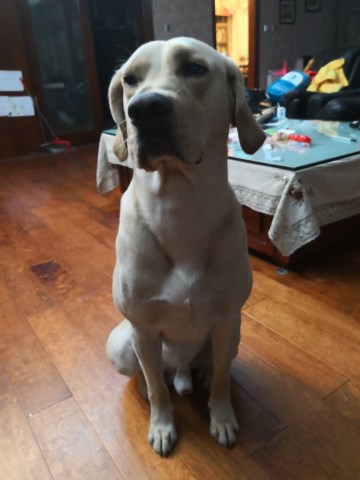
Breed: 3580-n000122-Labrador_retriever